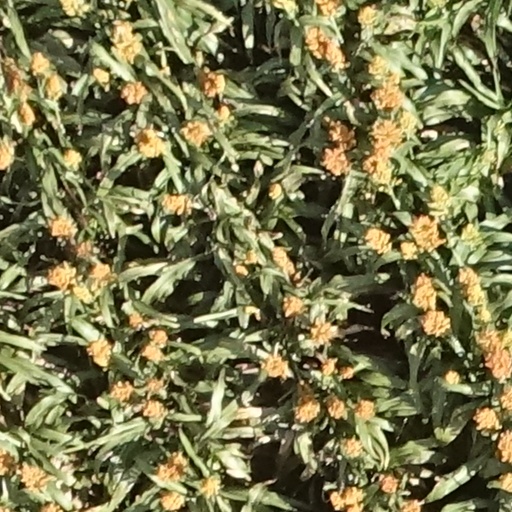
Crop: sorghum